Murder of Karmein Chan

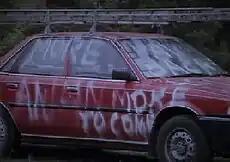
The graffiti left upon one of the Chan family's two vehicles, likely as a subterfuge to deflect her abductor's true intentions for abducting Karmein

An examination of the crime scene revealed that prior to entering the Chan household, the abductor had tampered with the electronically operated security gate to gain access to the property and either immediately before entering the Chan household to kidnap Karmein, or upon fleeing with the child, her abductor spray-painted "Asian drug dealer!", "Payback" and either "More and more to come" or "More anon. More to come" on the family's Toyota Camry in the front yard. No ransom demand was left at the household, and although the family lived in a lavish A$1,000,000 home, no money or valuables had been stolen. Karmein's parents made several emotional televised pleas for their daughter's safe return—ultimately to no avail.